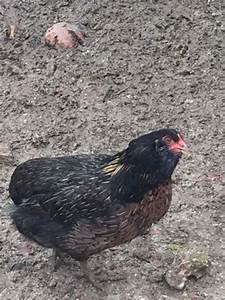
Label: chicken